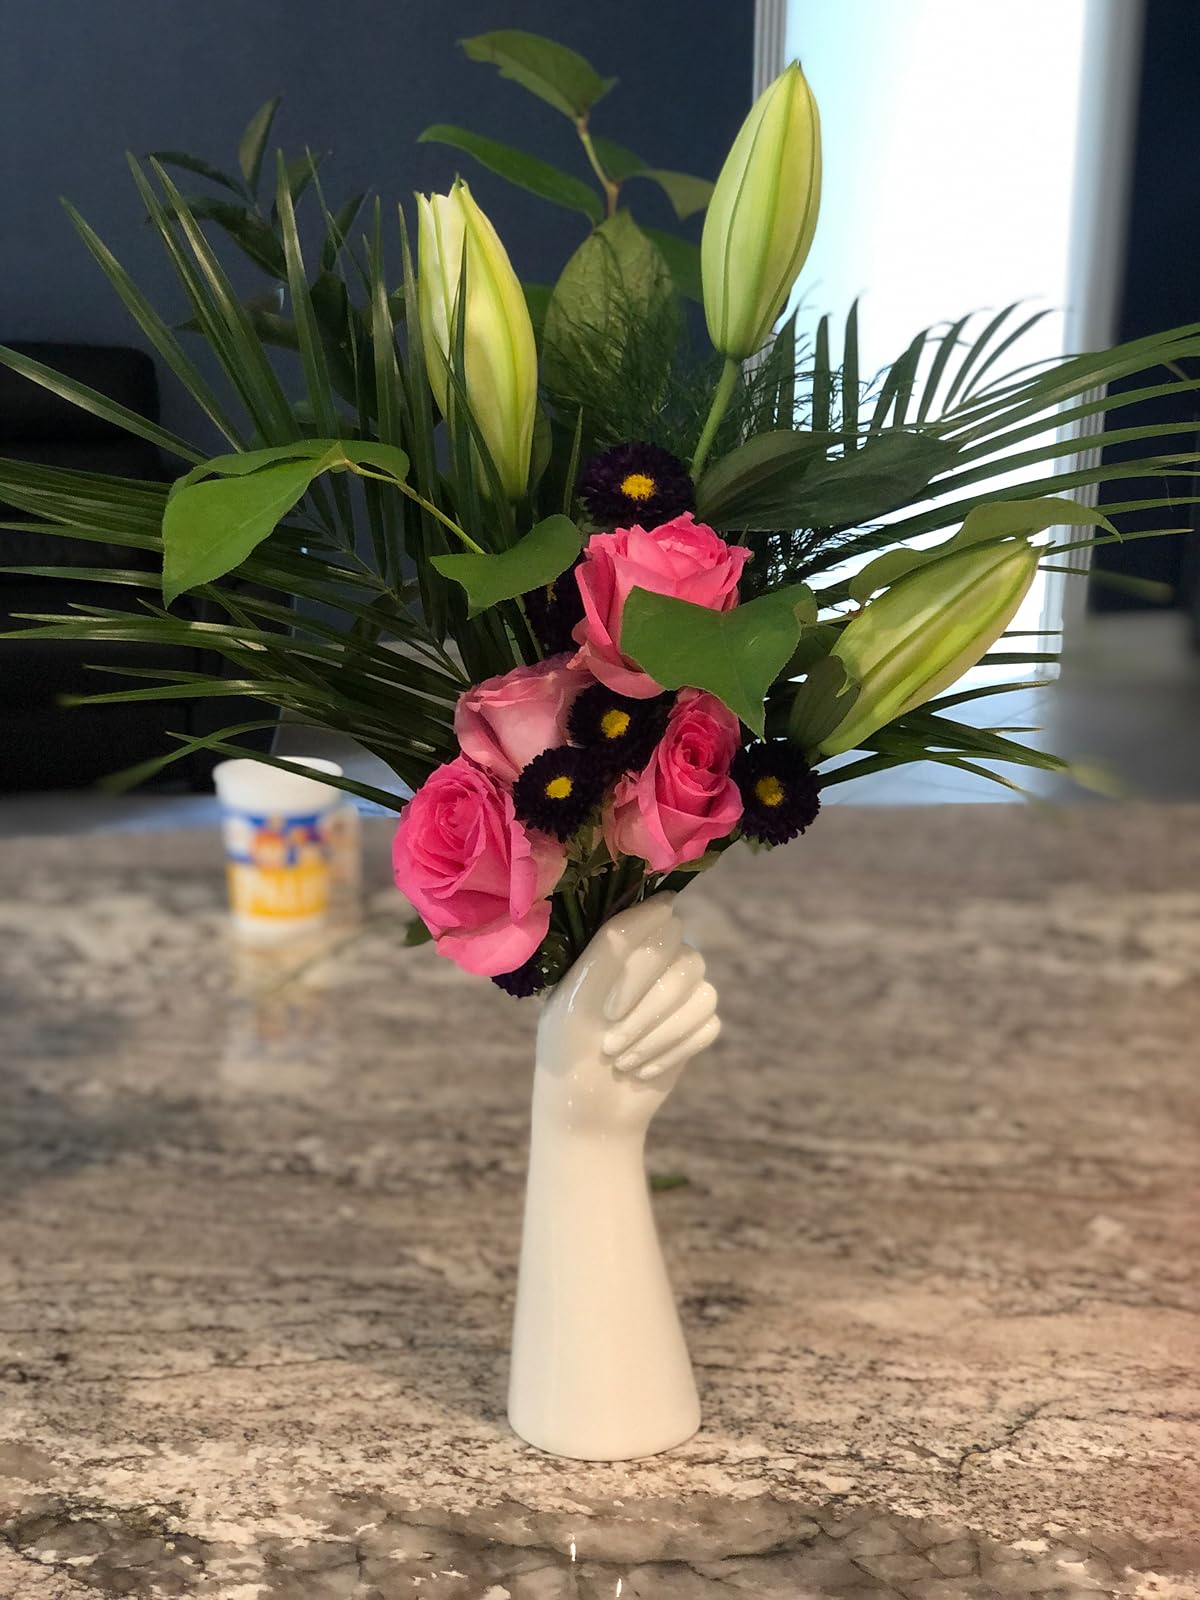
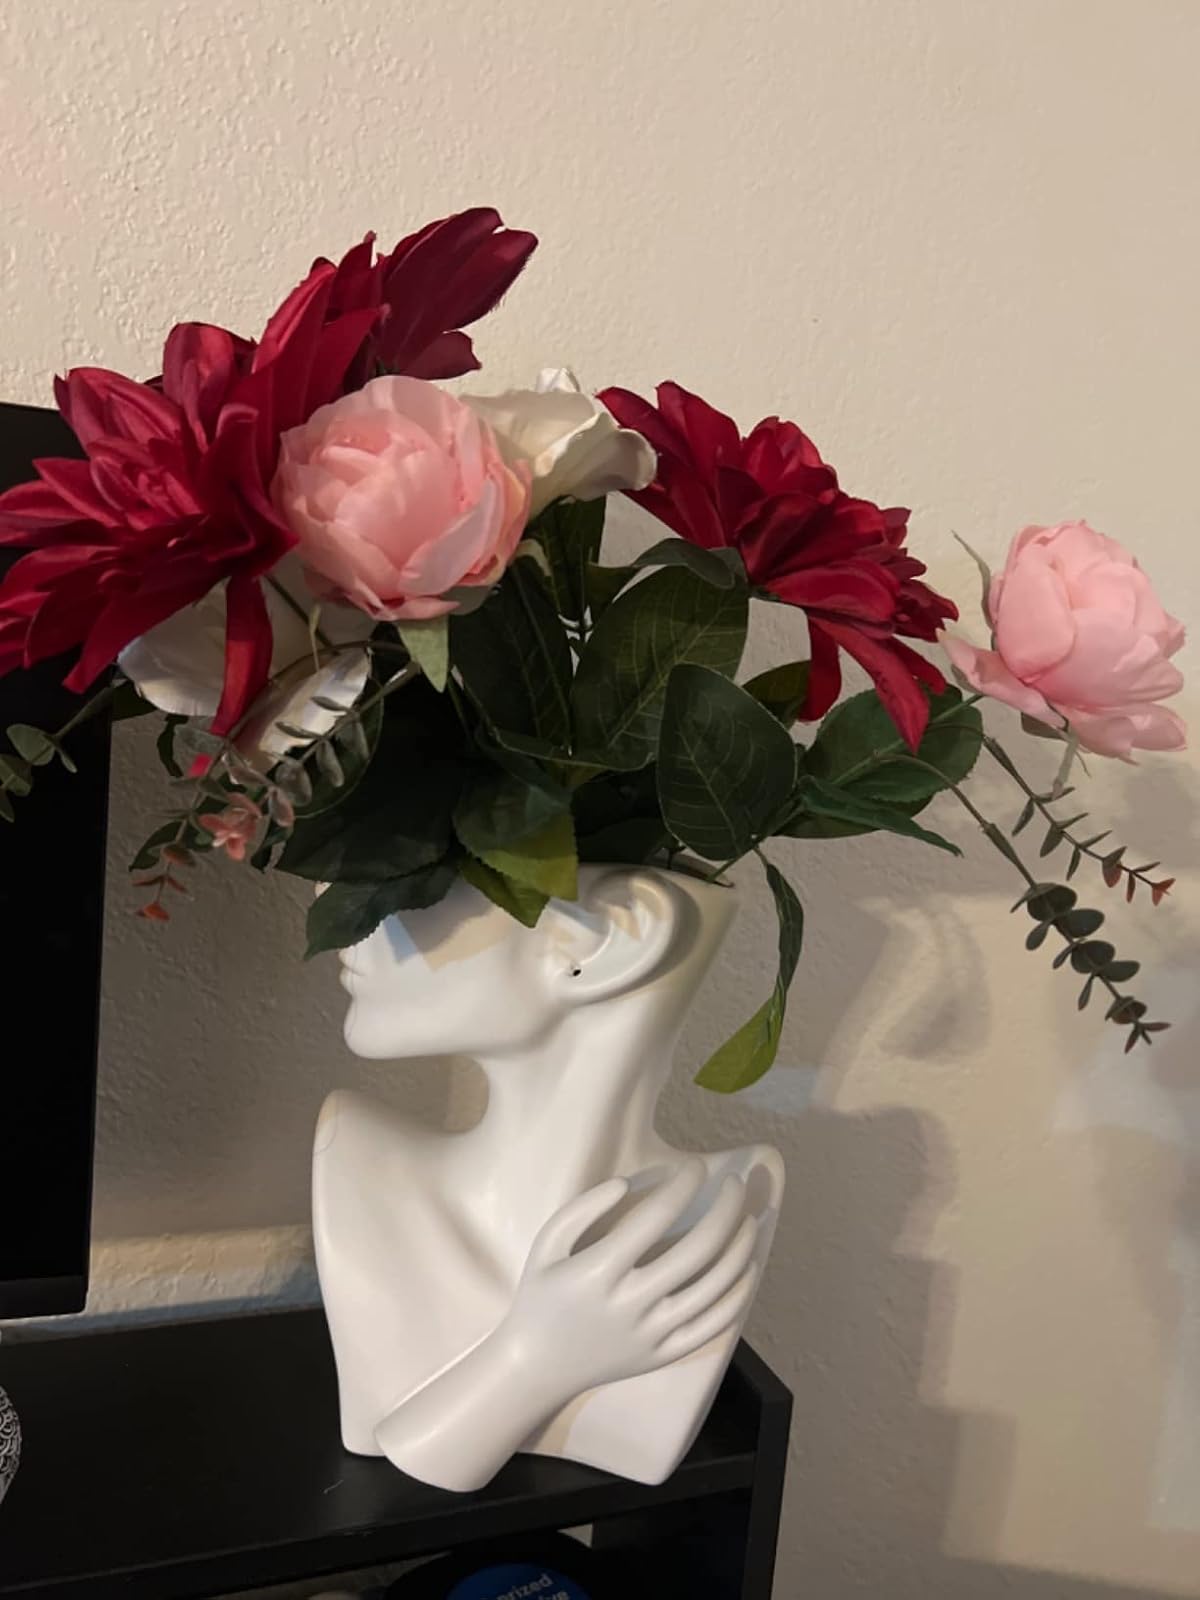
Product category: vase
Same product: no